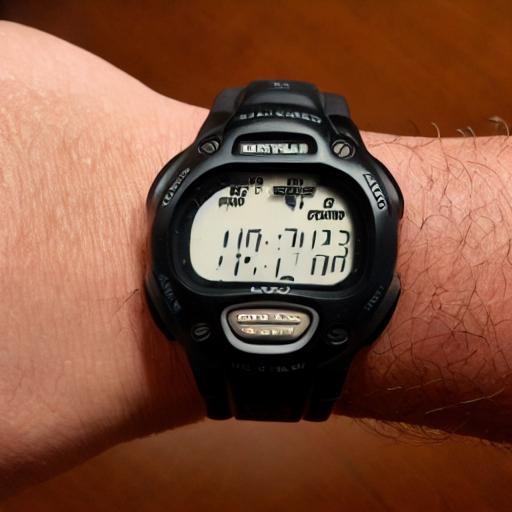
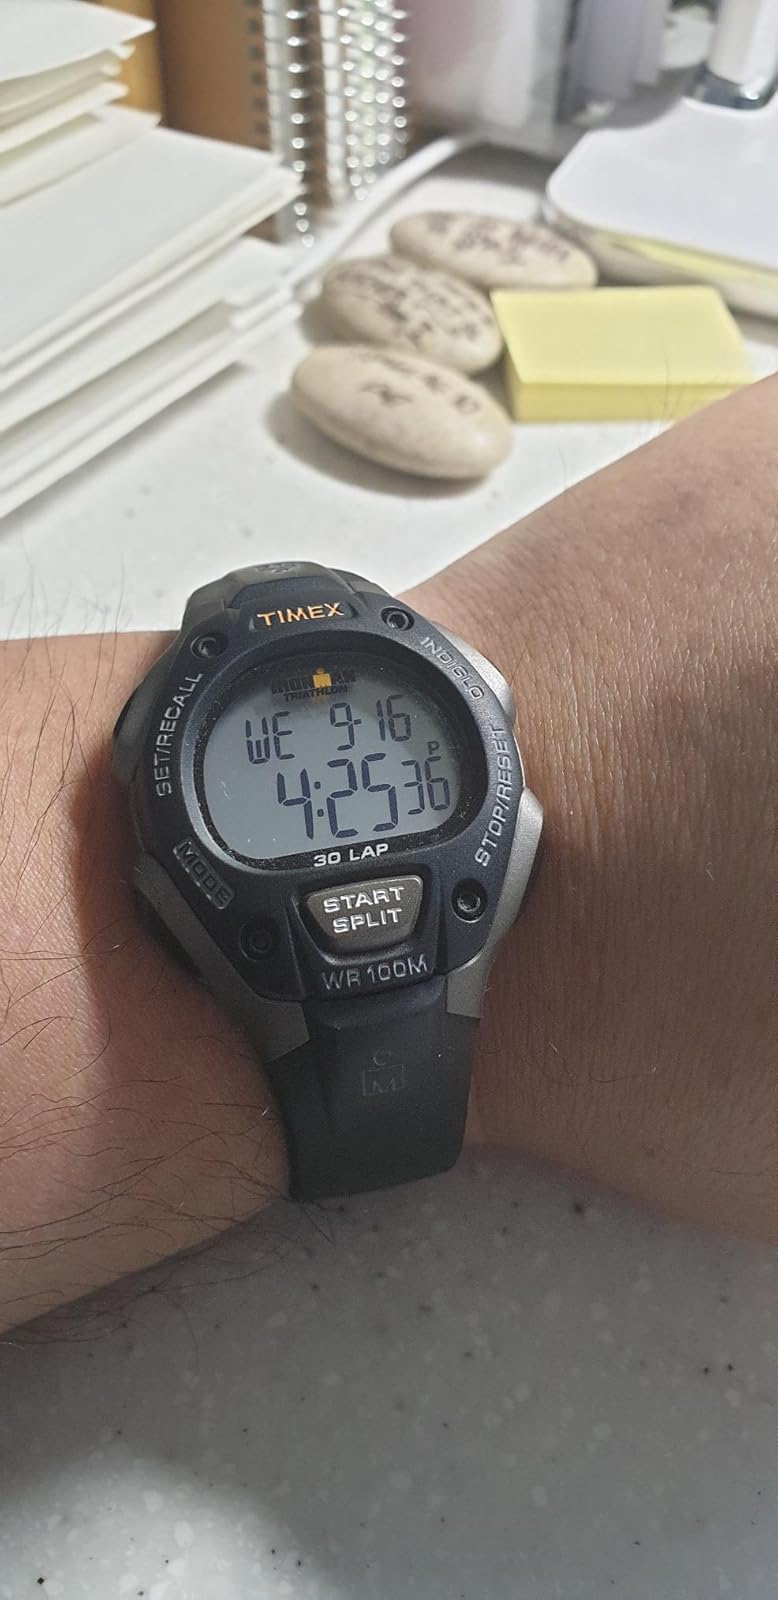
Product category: accessories_watch
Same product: no